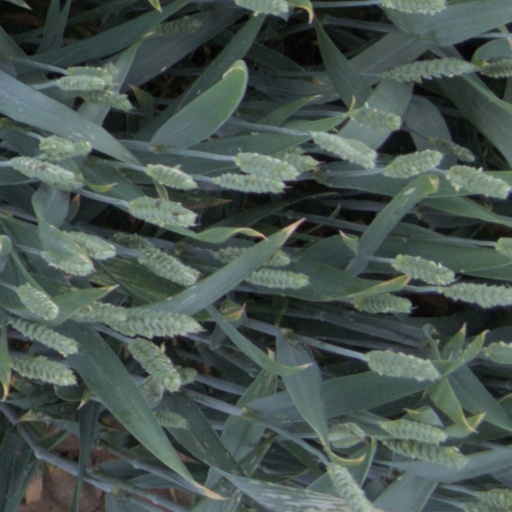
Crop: wheat